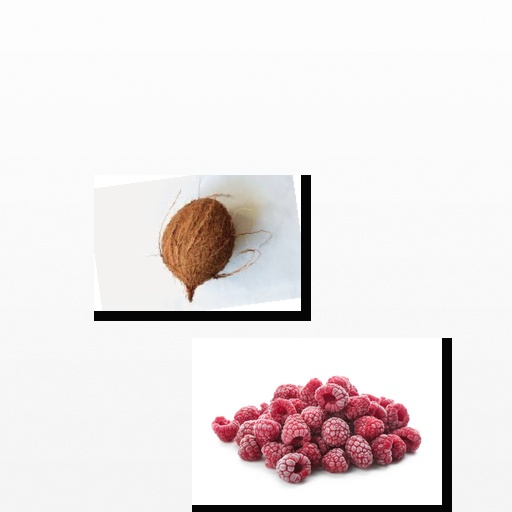
Food items: coconut, raspberry